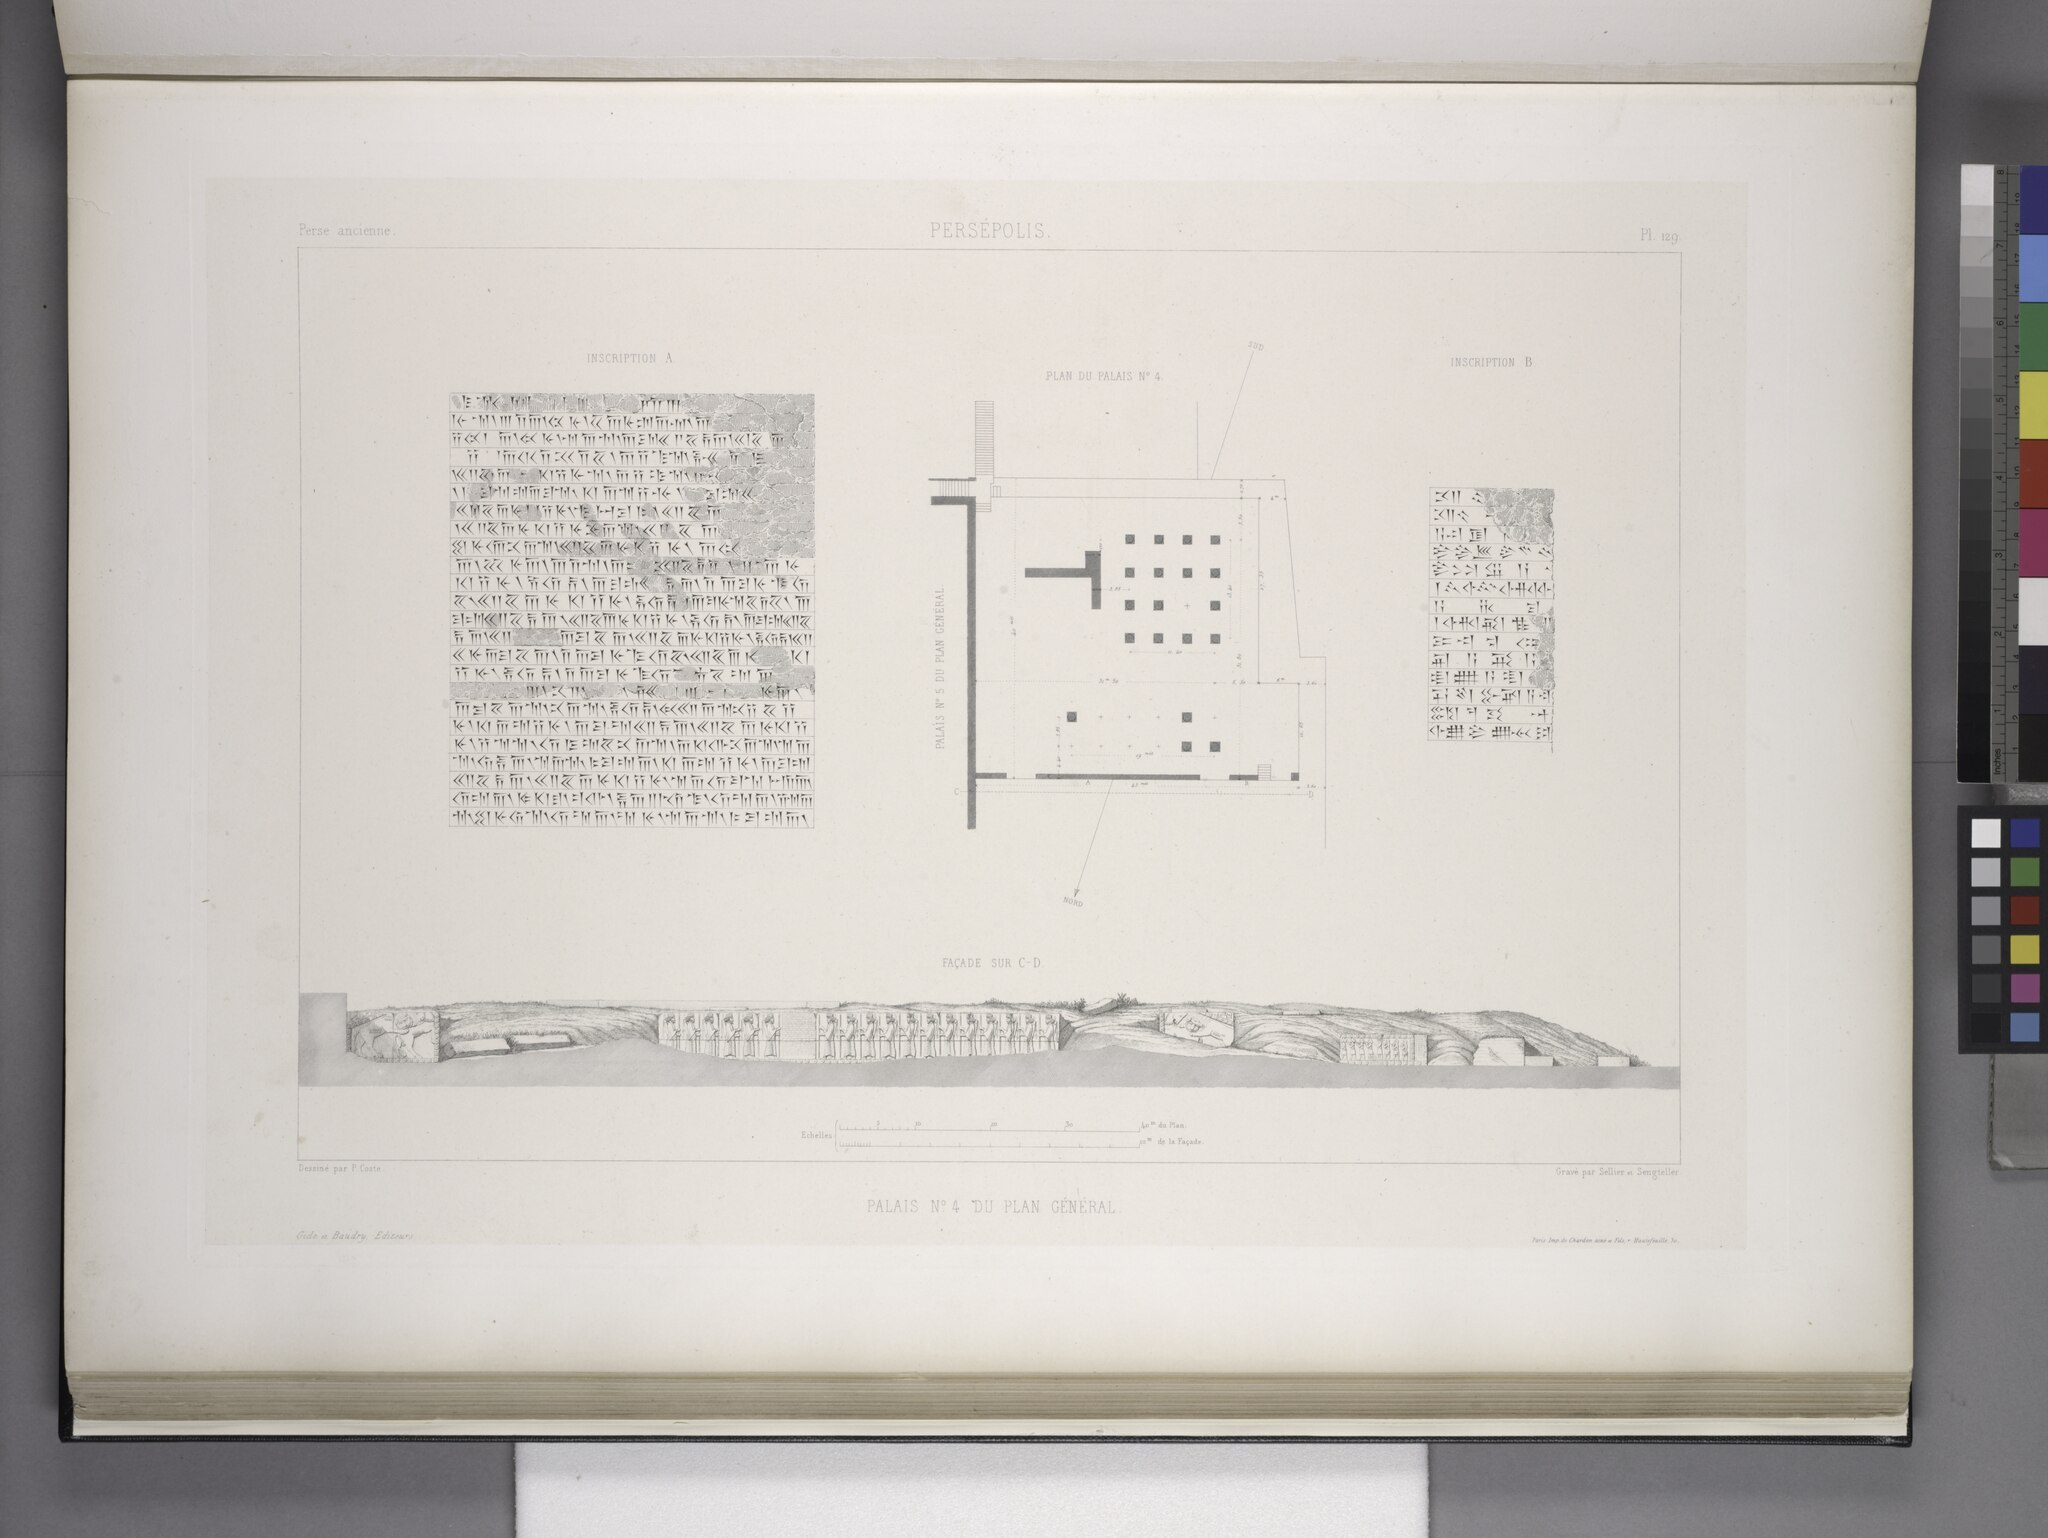
Title: Persépolis. Palais no. 4 du plan général. (Plan, façade et inscriptions.) (NYPL b12482496-1542842)
Description: Persépolis. Palais no. 4 du plan général. (Plan, façade et inscriptions.)
Date: 1851
Categories: Images uploaded by Fæ, PD-old-100-expired, PD-scan (PD-old-auto-expired), Images from the New York Public Library, CC-PD-Mark, Media needing category review as of 27 October 2016, NYPL General Research Division, Persepolis in the 19th century, Voyage en Perse, PD-old missing SDC copyright status, Illustrations of Persepolis, Illustrations of Hadish Palace of Xerxes I